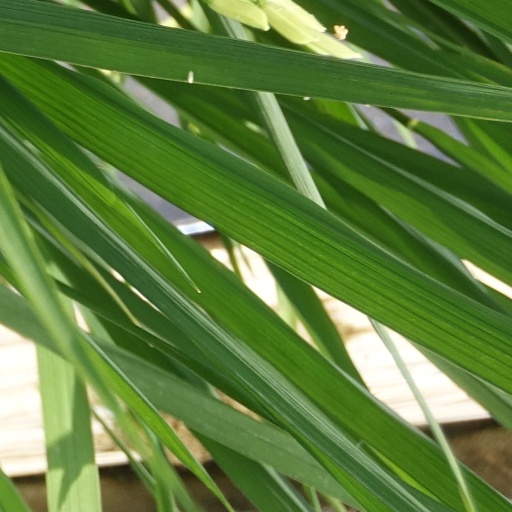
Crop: rice